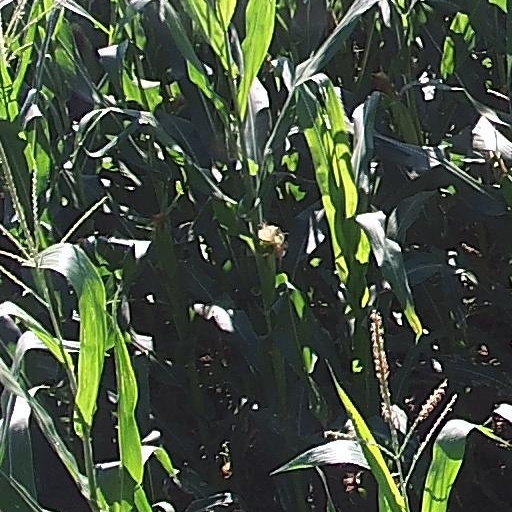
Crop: maize; corn